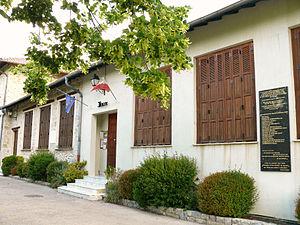
Clans (Alpes-Maritimes) - Mairie
Clans est une commune française située dans le département des Alpes-Maritimes en région Provence-Alpes-Côte d'Azur.